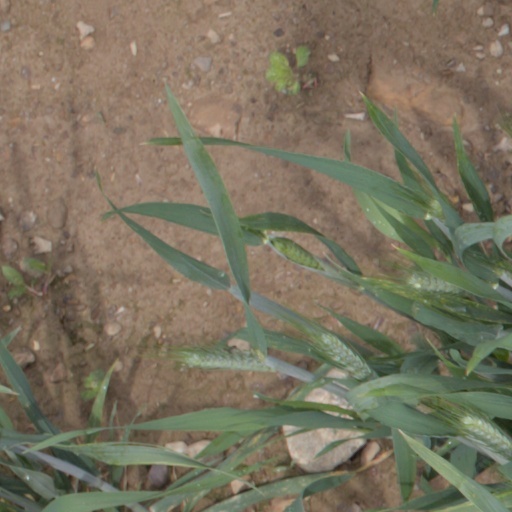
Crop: wheat